Norwegian Social Workers' Union

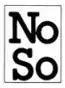
Logo of the union

The Norwegian Social Workers' Union (NoSo) was a trade union representing social workers and those in related jobs in Norway.